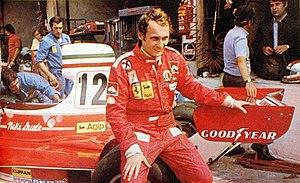
Niki Lauda, El Grafico del 10 de Septiembre de 1975. Edicion 2918
La Ferrari 312 T est une monoplace de Formule 1 engagée par la Scuderia Ferrari dans le cadre du en Championnat du monde 1975. Elle est pilotée par Niki Lauda et Clay Regazzoni qui effectuent leurs deuxième et cinquième saisons pour l'écurie. La 312 T participe également aux trois premiers Grands Prix de la saison 1976 avant d'être remplacée par la Ferrari 312 T2.